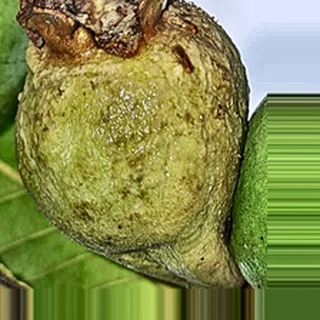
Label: guava_fruit_fly